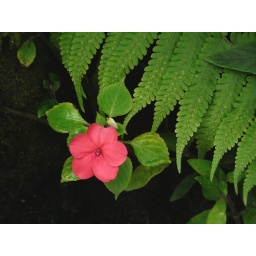
This little, solitary, pink flower caught my eye recently in the Butterfly House at the Calgary Zoo.